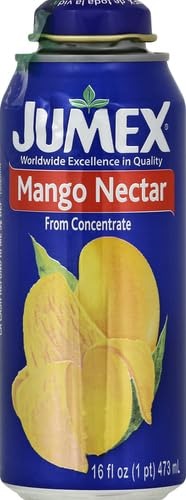
Item Name: Jumex Lata Botella Mango, 16.9 Fl Oz (Pack of 12)
Value: 204.0
Unit: Fl Oz

Price: 1.42